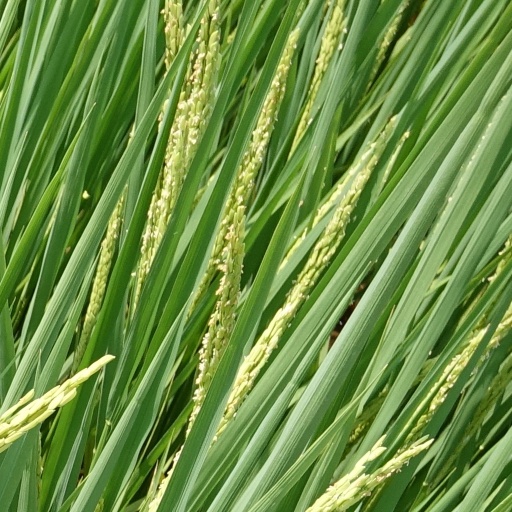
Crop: rice